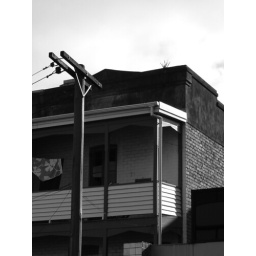
building in black and white